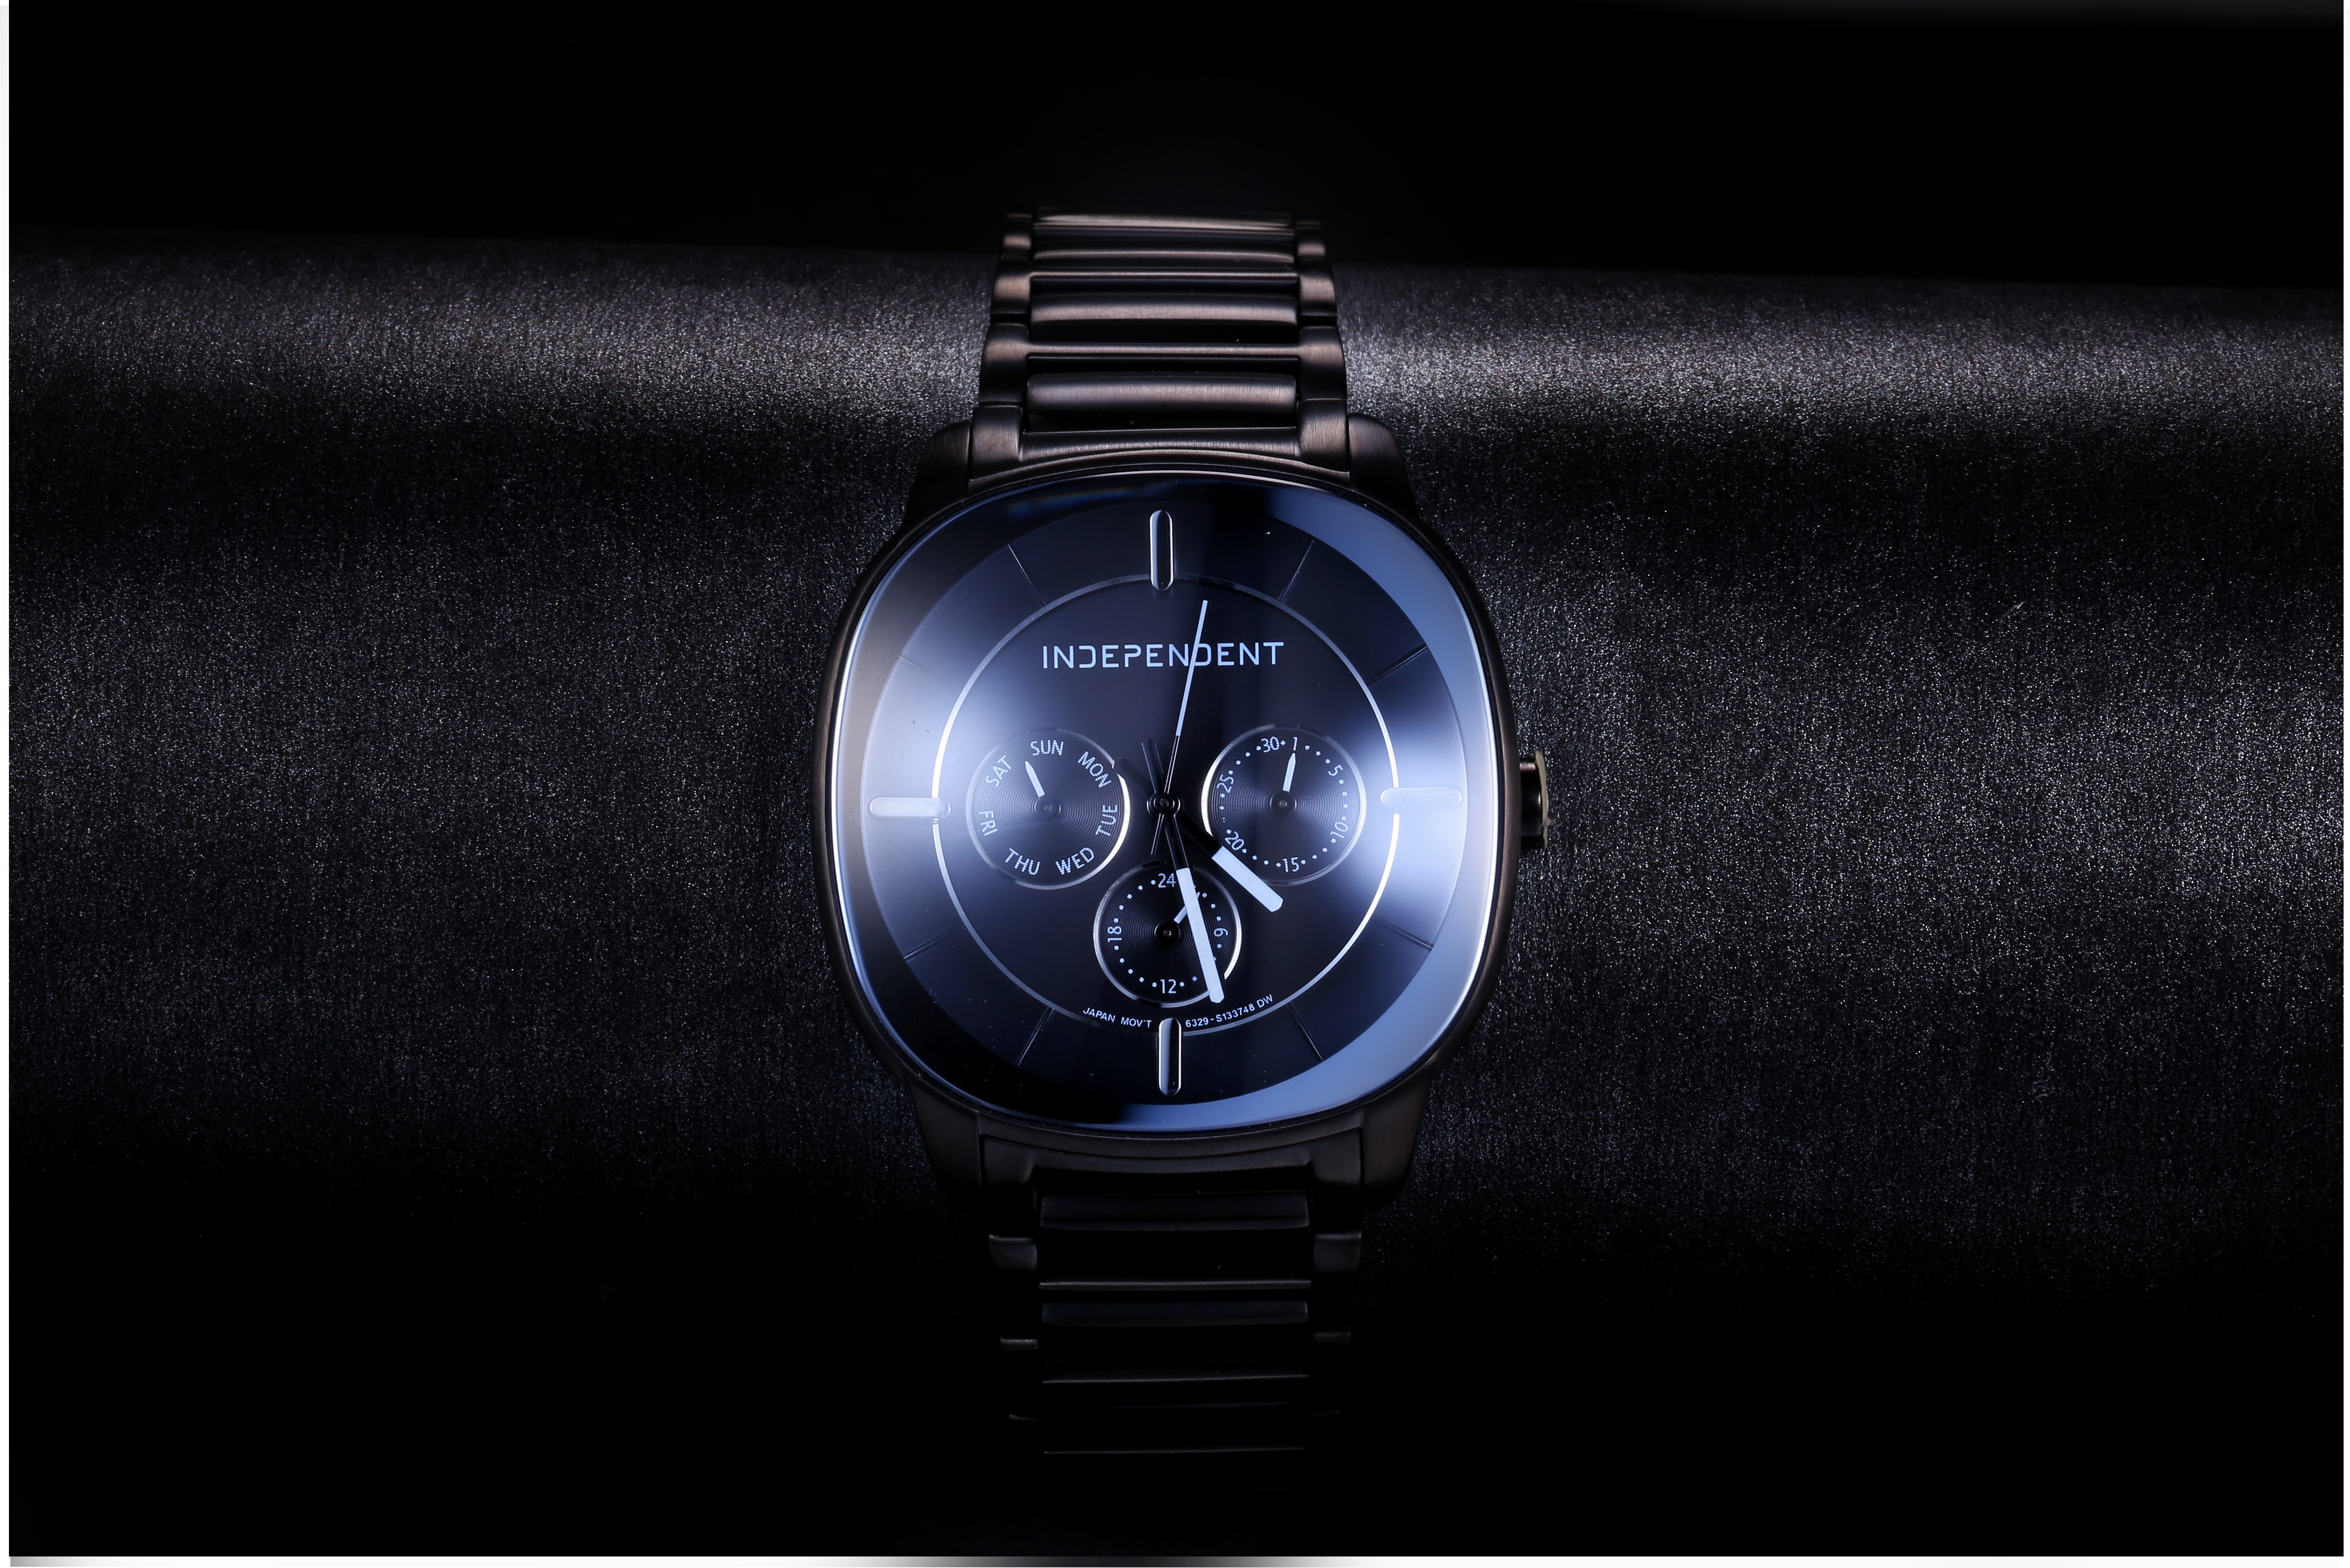
watch, hand, photography, black, still life, brand, cool colors, jewellery, font, pepa